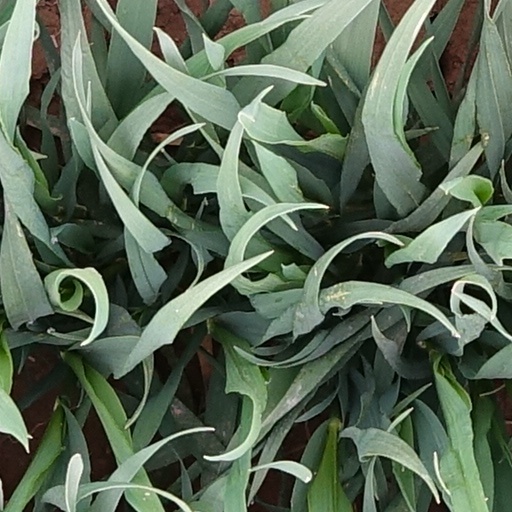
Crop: wheat